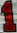
Number: 1